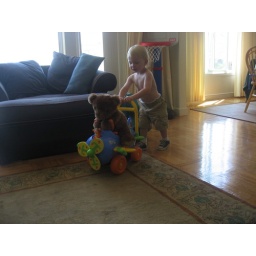
We heard Owen saying &amp;quot;hang on bear&amp;quot; as he was pushing bear around the kitchen